James Tilly Matthews

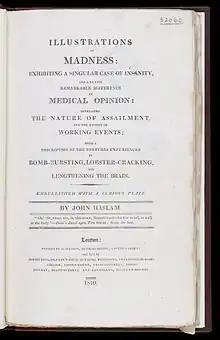
Title page

In 1810 John Haslam produced the book "Illustrations of Madness" (original title: "Illustrations of Madness: Exhibiting a Singular Case of Insanity, And a No Less Remarkable Difference in Medical Opinions: Developing the Nature of An Assailment, And the Manner of Working Events; with a Description of Tortures Experienced by Bomb-Bursting, Lobster-Cracking and Lengthening the Brain. Embellished with a Curious Plate"). Haslam intended to settle the dispute over Matthews' sanity; his book contains verbatim accounts of Matthew's beliefs and hallucinatory experiences and is considered the original description of the symptoms of paranoid schizophrenia. The book documented the first full study of a single psychiatric patient in medical history and has become a classic in the medical literature.